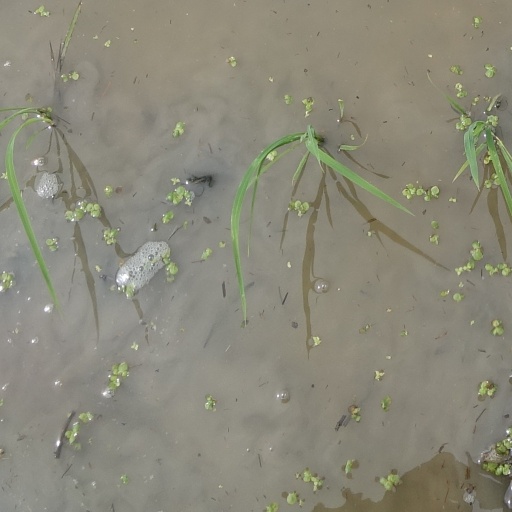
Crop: rice